Stéphane Sarrazin

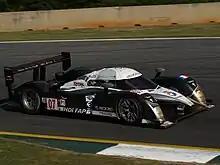
Sarrazin driving the Peugeot 908 HDi FAP at the 2008 Petit Le Mans.

Sarrazin drove an Aston Martin DBR9 in the GT1 class of the 2006 American Le Mans Series, but was announced on January 10, 2007 as an official works driver for Peugeot Sport in the Le Mans Series, driving the new 908 HDi FAP diesel Le Mans Prototype. He won the 2007 Le Mans Series with Pedro Lamy, by winning three races. Sarrazin also took pole position at the 2007 24 Hours of Le Mans and finished second in the race with Lamy and Sébastien Bourdais. He won the 2008 24 Hours of Spa driving the Vitaphone Racing Team Maserati MC12. He finished third in the 2009 Monte Carlo rally. Sarrazin finished second again in the 2009 24 Hours of Le Mans. He finished fourth overall on the Monte Carlo round of the 2010 Intercontinental Rally Challenge.